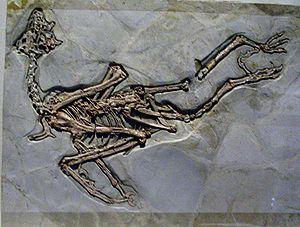
Les dinosaures et oiseaux fossiles sont fréquemment trouvés dans une position caractéristique montrant la tête rejetée en arrière, la queue en extension et la gueule grande ouverte. La cause de cette posture, parfois nommée « position mortuaire » a fait l'objet d'un débat entre scientifiques. Les explications traditionnelles allaient du dessèchement d'un fort ligament du cou entrainant le rejet de la tête vers l'arrière à l'action de courants dans les rivières pouvant, aléatoirement, placer le cadavre dans une telle position.
Sapeornis est un genre éteint d'oiseaux basaux du biote de Jehol daté du Crétacé inférieur, soit il y a environ −125 à −120 Ma. Il a été découvert dans le Liaoning, une province du nord-est de la Chine. Son nom signifie « oiseau de la SAPE ». La SAPE étant la Society of Avian Paleontology and Evolution.